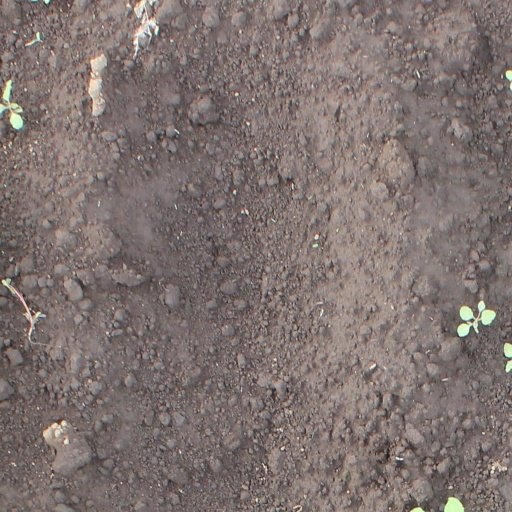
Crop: soybean